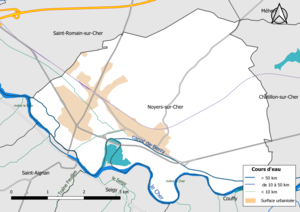
Carte du réseau hydrographique de la commune de fr:Noyers-sur-Cher (Loir-et-Cher, France).
Noyers-sur-Cher est une commune française située dans le département de Loir-et-Cher, en région Centre-Val de Loire.